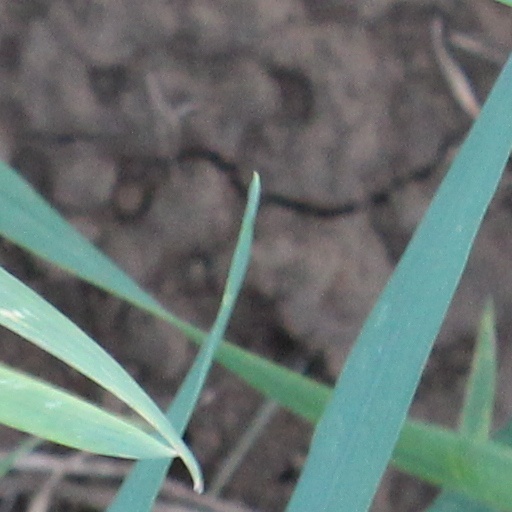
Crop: wheat